Zimmerwald

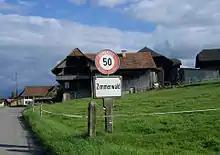
village entrance of Zimmerwald

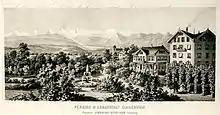
Hotel and Pension de Beau Séjour of Zimmerwald, steel engraving dated 1865

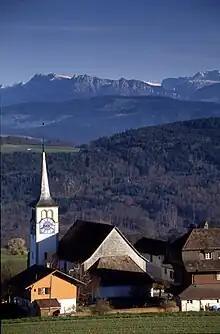
church of Zimmerwald, view towards Belpberg and Alps

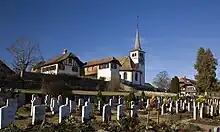
church of Zimmerwald with adjoining municipal cemetery

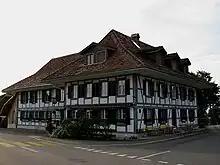
the "Leuen", the local tavern and inn of Zimmerwald, built in 1840

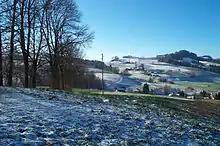
hamlet of Brönni, Obermuhlern, village of Zimmerwald

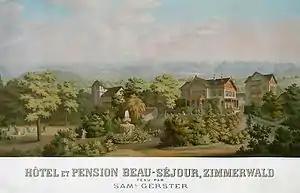
Coloured lithography of the Hotel "Beau Séjour" where delegates of the 1915 Zimmerwald Conference lived. The main building of the hotel was torn down in the 1960s. The guest house and parts of the park survive to this day

Zimmerwald was only settled in the late phase of the Germanic colonisation of Switzerland. Between 800 and 900, Ciberni entering Southern Germany first settled on the "Längenberg" (Long Mountain), the hill on which Zimmerwald lies. The town is first mentioned in documents in the later Middle Ages. In 1999, Zimmerwald celebrated its 700th anniversary.